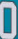
Number: 0